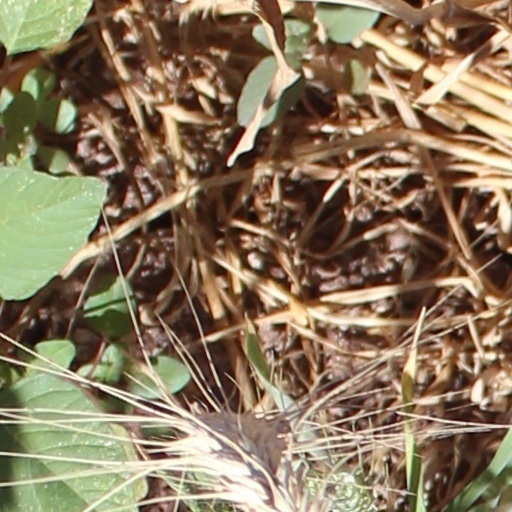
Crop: wheat